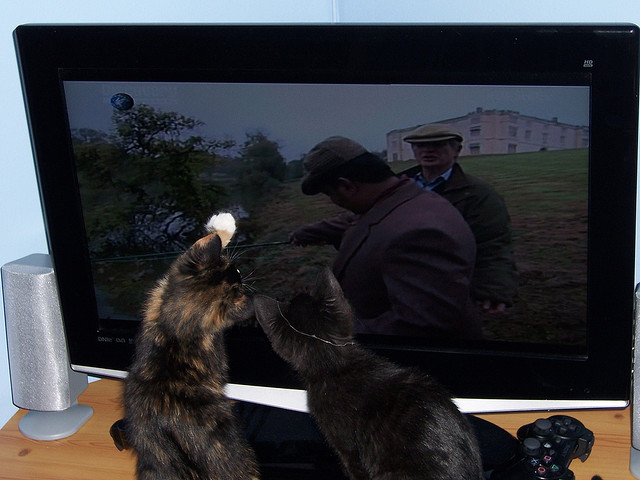
user: Given an image and a question. Answer the question in a short answer. Question: What item will change soon in this picture? Short Answer:
assistant: picture